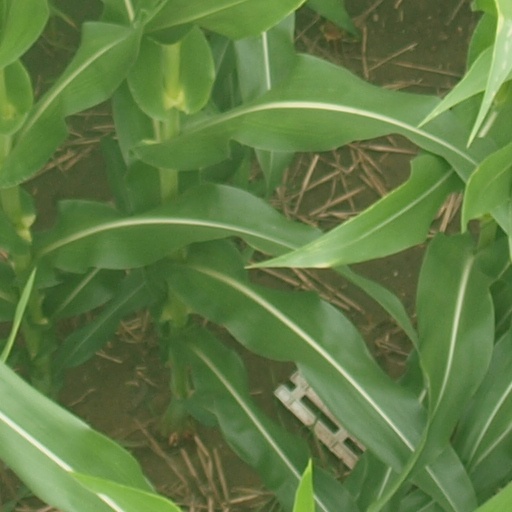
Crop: maize; corn